Sky position (RA, Dec in degrees): 127.026, 27.942
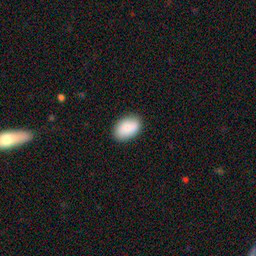
Galaxy morphology: In-between Round Smooth Galaxies